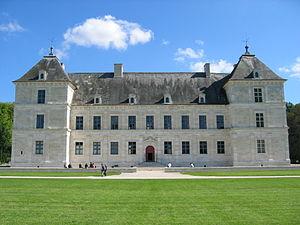
Château d'Ancy-le-Franc - France